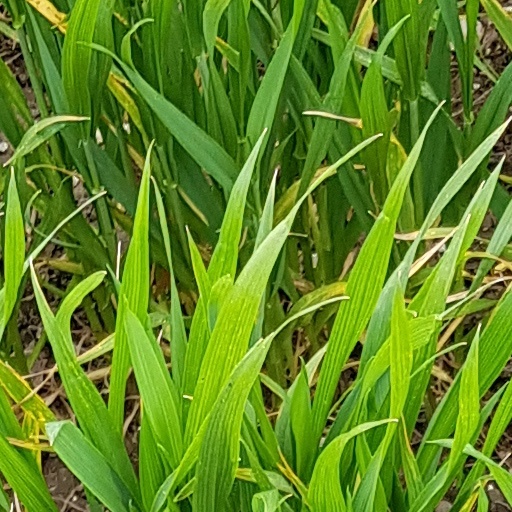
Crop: wheat